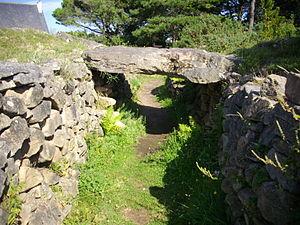
Dolmen de la pointe de Bilgroix en Arzon (Morbihan, France)